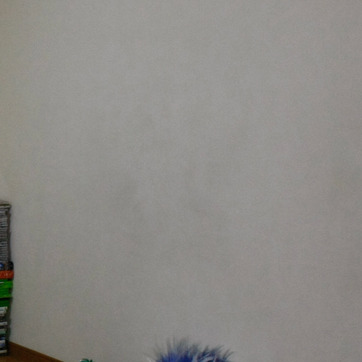
Material: painted